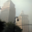
Label: skyscraper